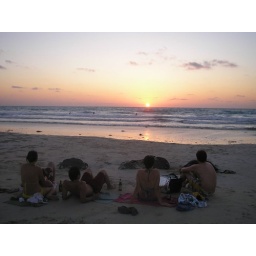
beers pizza under a starry sky at cable beach